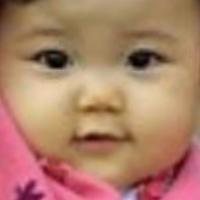
Age group: age 01-10